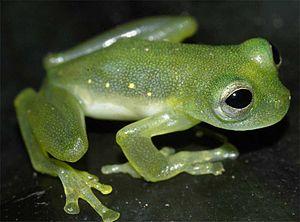
Teratohyla midas est une espèce d'amphibiens de la famille des Centrolenidae.